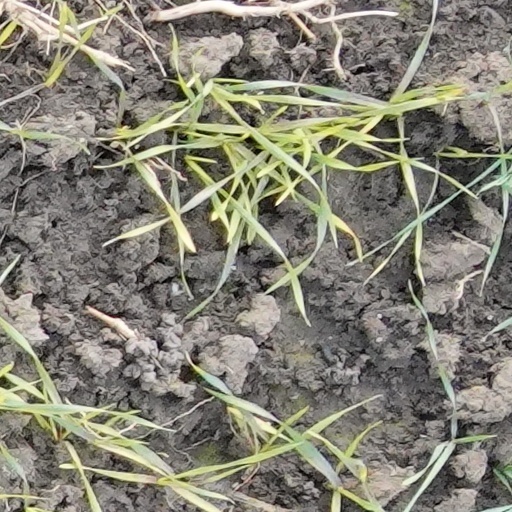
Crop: wheat